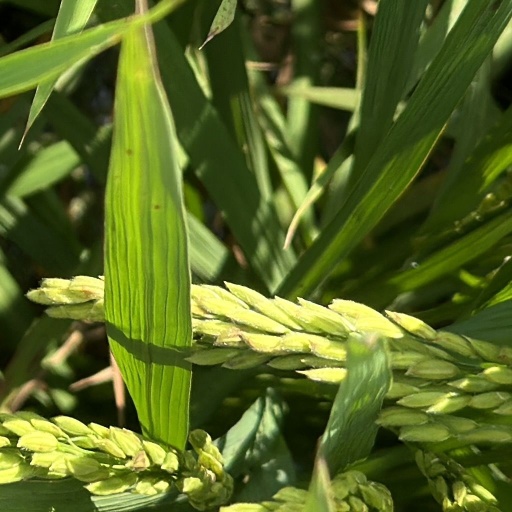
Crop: rice